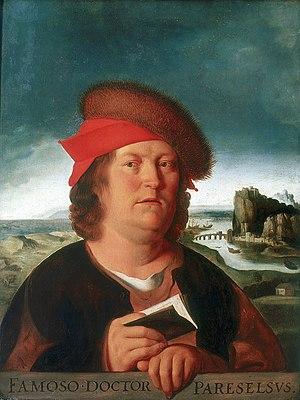
Mercator réalise un globe terrestre à la demande de Charles Quint.
Carl Gustav Jung est un médecin psychiatre suisse né le 26 juillet 1875 à Kesswil et mort le 6 juin 1961 à Küsnacht, en Suisse.
Le Petit Albert est un grimoire dit « de magie », peut-être inspiré par les écrits de saint Albert le Grand et qui est, selon l'avis des historiens, une forgerie du 17ème siècle. Il est imprimé en France pour la première fois en 1668 à Bellegrade, puis réédité de façon continue, avec de nombreuses variantes ou adaptations. Apporté jusqu'au plus petit hameau dans les sacoches des colporteurs, il représente un succès d'édition phénoménal, malgré sa réputation sulfureuse ou grâce à elle. Il est associé à un ouvrage jumeau, le Grand Albert, et souvent à un almanach qui rend au moins, au paysan, les services d'un calendrier. C'est une œuvre composite, voire hétérogène, et peut-être un bric-à-brac, rassemblant des textes de valeur inégale écrits par différents auteurs ; la plupart de ces auteurs sont anonymes, mais certains sont estimables comme Albert le Grand ou Paracelse. Son texte relativement ancien en fait un document ethnologique de premier ordre.
Le prix Pfizer est une distinction décernée chaque année par l’History of Science Society. Fondé en 1958 et décerné pour la première fois en 1959, le prix récompense « un livre exceptionnel sur l'histoire des sciences » paru dans les trois années précédentes en anglais.
La pathologie professionnelle était déjà décrite dans la Bible et dans l’antiquité, un papyrus de 2 500 ans av. J.-C. contient la description dans l’ancienne Égypte du lumbago aigu survenu accidentellement chez un ouvrier ayant participé à la construction d’une pyramide. Plus tard Hippocrate le père de la médecine avait déjà remarqué en 450 av. J.-C. que l’asthme était plus fréquent dans certaines professions, les tailleurs, les pêcheurs et les métallurgistes entre autres.
Allen George Debus est un historien des sciences américain, connu principalement pour ses travaux sur l'histoire de la chimie et de l'alchimie. En 1991, il a été honoré à l'université de Chicago par une conférence universitaire tenue à son nom. Paul H. Theerman et Karen Hunger Parshall ont révisé les actes et Debus a présenté son autobiographie dont cet article est un condensé.
Le magnétisme animal, aussi appelé mesmérisme, est un ensemble d'anciennes théories et pratiques thérapeutiques qui se développèrent de la fin du XVIIIᵉ siècle à la fin du XIXᵉ siècle en Occident et qui eurent un impact important sur le développement de la médecine, de la psychologie et de la parapsychologie.
Robert Browning, né à Camberwell, Surrey, le 7 mai 1812 et mort à Venise le 12 décembre 1889, est un poète et dramaturge britannique, reconnu comme l'un des deux plus grands créateurs poétiques de l'Angleterre victorienne, l'égal, quoique dans un style tout différent, de Tennyson.
L’histoire de la production d'hydrogène débute avec les expériences de Cavendish en 1766.
Un mononyme est un nom unique identifiant généralement une personne, comme Voltaire ou Colette. Il peut s'agir soit d'un pseudonyme comme c'est le cas pour Voltaire, soit d'un nom de convenance, comme c'est le cas pour Colette, soit du vrai prénom utilisé seul, par exemple pour le chanteur Renaud.
La pharmacognosie ou matière médicale, est la science appliquée traitant des matières premières et des substances à potentialité médicamenteuse d’origine biologique ou minérale. Ces substances d’origine biologique sont issues de végétaux, d'animaux, de champignons ou de microbes.